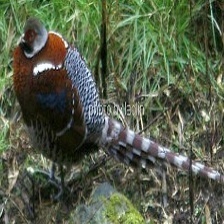
Species: ELLIOTS  PHEASANT
Scientific name: SYRMATICUS ELLIOTI